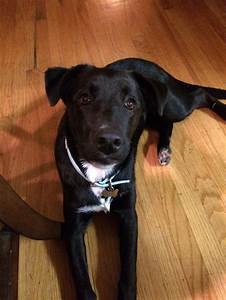
Label: cane